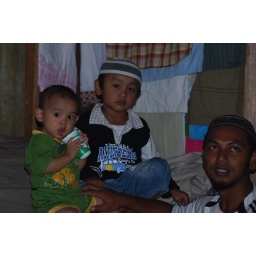
Little boys in the market in Bintan